Northern storm petrel

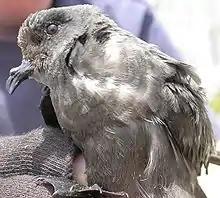
The decline of the ashy storm petrel has led to it being declared an endangered species by the IUCN.

Several species of storm petrel are threatened by human activities. The Guadalupe storm petrel has not been observed since 1906 and most authorities consider it extinct. One species (the ashy storm petrel) is listed as endangered by the IUCN due to a 42% decline over 20 years. For the ringed storm petrel, even the sites of their breeding colonies remain a mystery.